Big Baller Brand Challenge Games

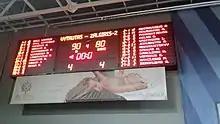
The scoreboard at the opening exhibition game between Vytautas and Žalgiris-2.

On December 11, 2017, Vytautas Prienai–Birštonas signed LaMelo and LiAngelo Ball, whose brother Lonzo Ball competes for the Los Angeles Lakers of the National Basketball Association (NBA). Their father LaVar Ball, owner of the athletic apparel company Big Baller Brand, also rose to fame earlier in the year as a media personality. Before their signings, the Ball brothers were involved with controversy relating to their previous schools, with LaMelo being pulled out of Chino Hills High School by his father during his junior year in October 2017 and LiAngelo being arrested in China on November 10 before dropping out of UCLA altogether a month later. The signing immediately drew attention from major sports media outlets, including ESPN, Yahoo Sports, and "Sports Illustrated". LaMelo also became the youngest American to sign a professional basketball contract overseas.